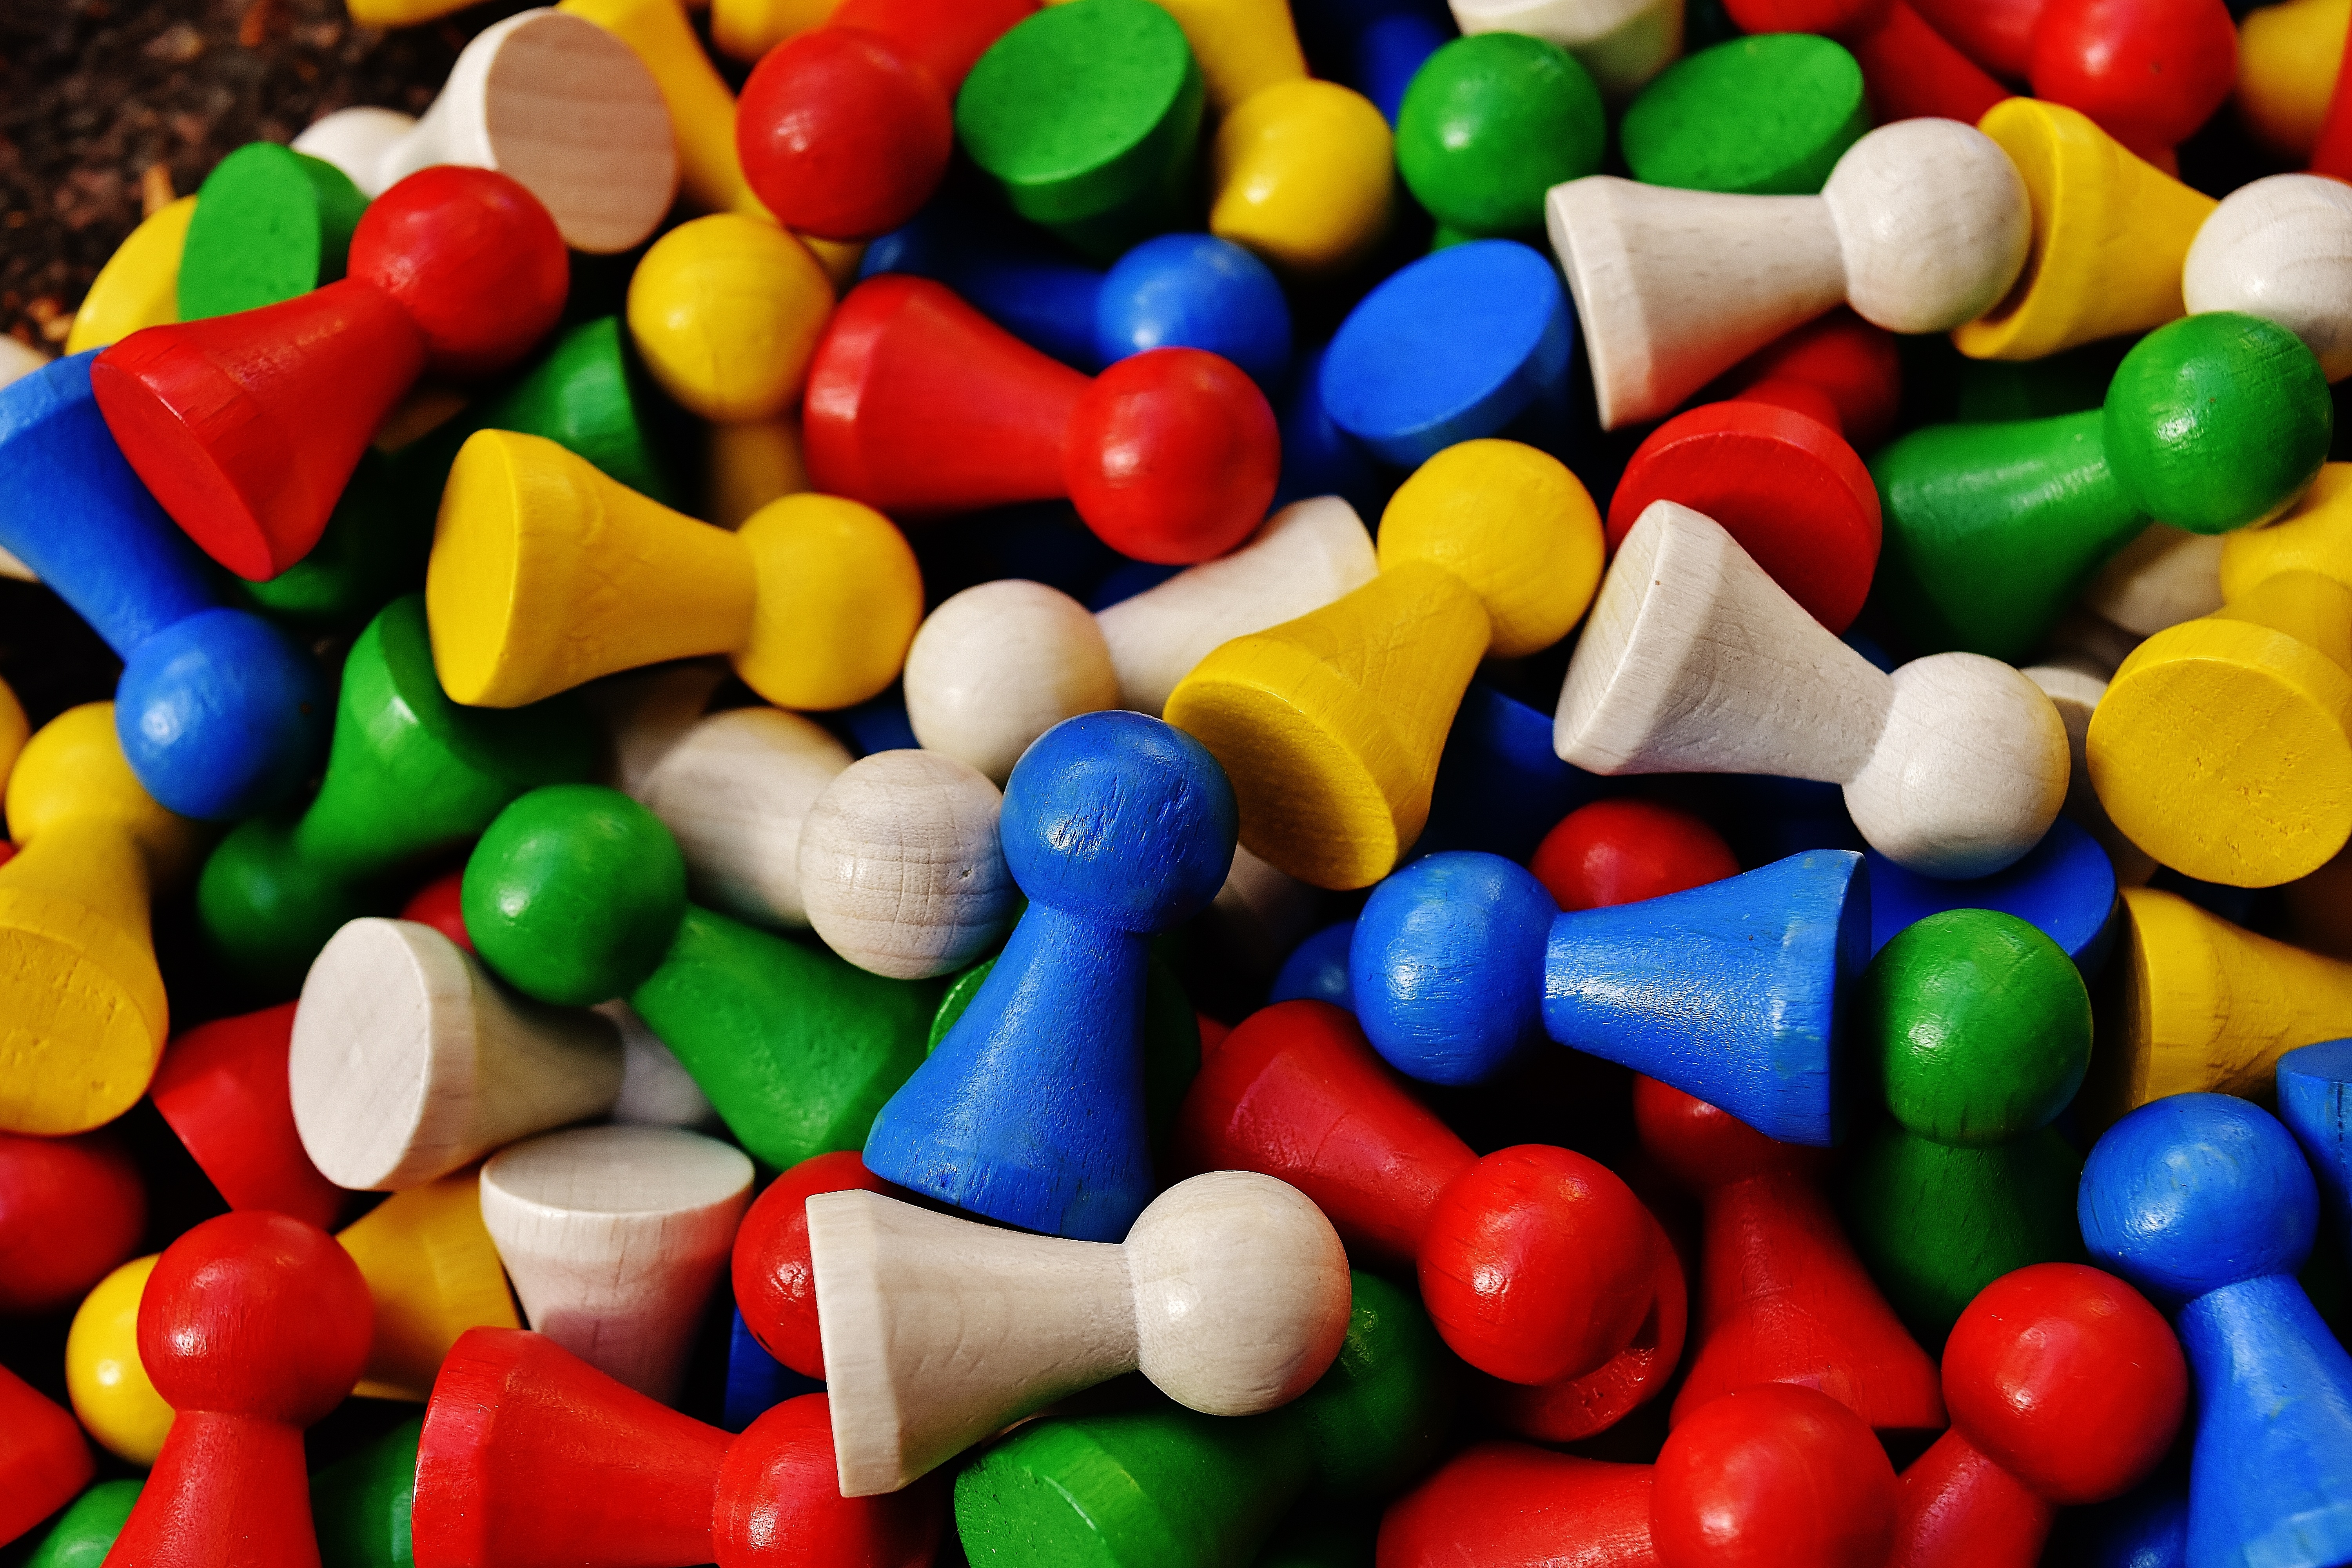
wood, white, play, food, green, red, color, blue, colorful, yellow, dessert, children, toys, candy, figures, sweetness, confectionery, game characters, play stone, wine gum, jelly bean